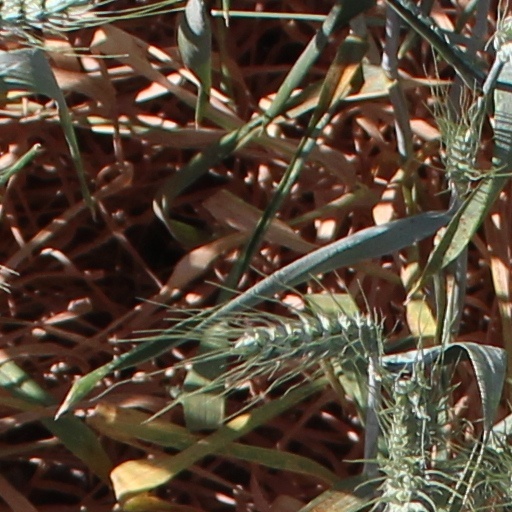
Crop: wheat